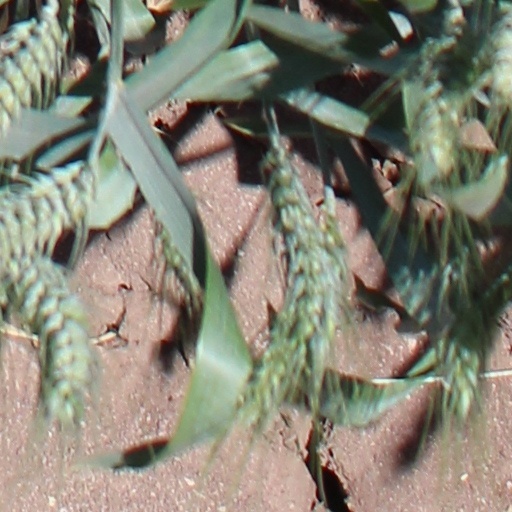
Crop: wheat